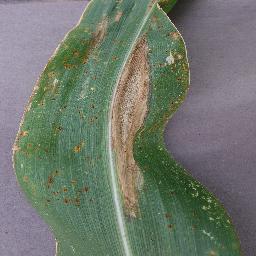
Label: Corn___Northern_Leaf_Blight